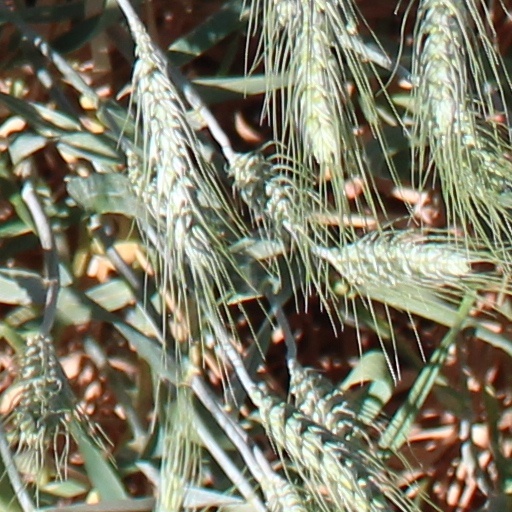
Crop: wheat